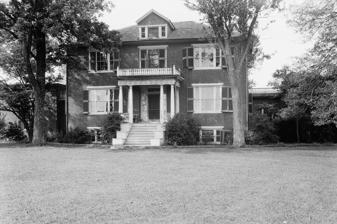
Building: Dewberry (Beaverdam, Virginia)
Country: United States of America
Year built: 1833
Historic house in Virginia, United States United States historic place Dewberry U.S. National Register of Historic Places Virginia Landmarks Register Dewberry, HABS Photo Show map of Virginia Show map of the United States Location Approximately 1 mi. NE of jct. of VA 738 and VA 601, Beaverdam, Virginia Coordinates 37°53′47″N 77°35′24″W / 37.89639°N 77.59000°W / 37.89639; -77.59000 Area 481.5 acres (194.9 ha) Built 1833 ( 1833 ) Architectural style Early Classical Revival NRHP reference No. 96000576 VLR No. 042-0007 Significant dates Added to NRHP May 23, 1996 Designated VLR March 20, 1996 Dewberry is a historic home and approximately 480 acre farm located at Beaverdam in western Hanover County, Virginia . History It was built in 1833 for the Rev. John Cooke, first rector of the now-historic Trinity Church nearby (Rev. Cooke laying the cornerstone in 1830). In 1831, Rev. Cooke married the widowed Elizabeth Edmonia Churchill Berkeley, who had inherited about 227 acres from her late husband. Rev. Cooke was an avid gardener, and some of the boxwoods in the formal garden date from his era. His widow purchased the property from his estate when he died in 1861, and bequeathed it to her daughters, one of whom owned it until nearly 1906. However, the property had several different owners in the early 20th century, before its purchase by Samuel Dixon in 1920, who restored and modified the existing structures, as well as constructed a dairy and made provision for electricity. His descendants still lived on the property in 1996 when it was listed in the National Register of Historic Places . Architecture The brick dwelling has a five-part Palladian -design. The two-story, three-bay, hip-roofed, central block connects to two-story flanking wings by one-story, one-bay hyphens. The property also contains contributing formal gardens, a small brick outbuilding, and slave quarters. References